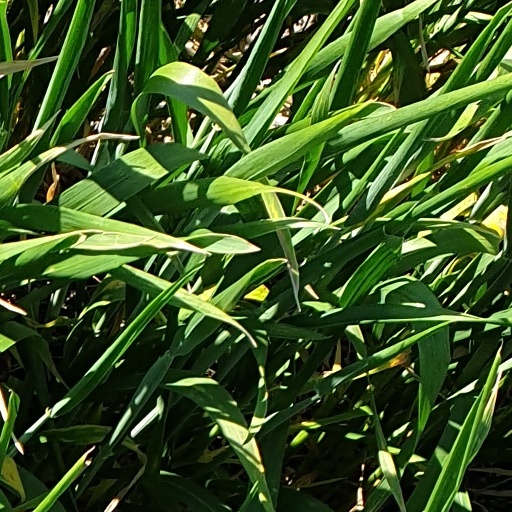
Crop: wheat